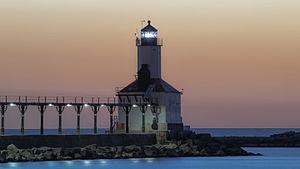
Le phare est de Michigan City, est un phare situé sur le lac Michigan en bout du brise-lames est du port de Michigan City dans le comté de Lake, Indiana. Il a remplacé le phare de Michigan City dont la lanterne avec son système optique a été transféré sur le nouveau.